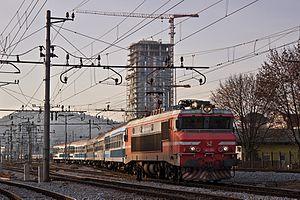
Slovenske Železnice est une entreprise ferroviaire de Slovénie. Il s'agit d'une entreprise publique.